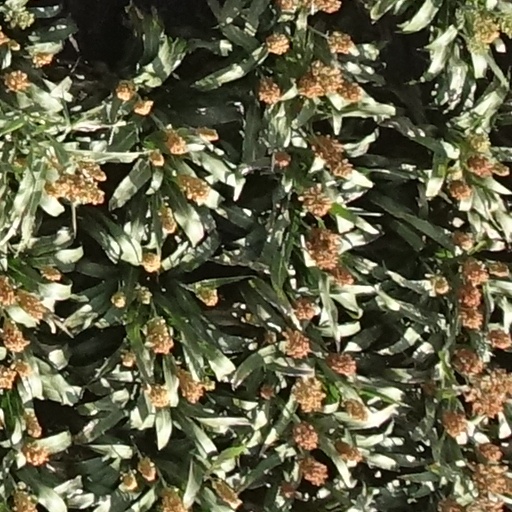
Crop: sorghum